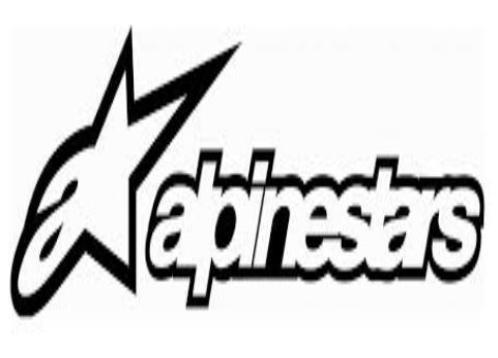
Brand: alpinestars-2
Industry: Clothes